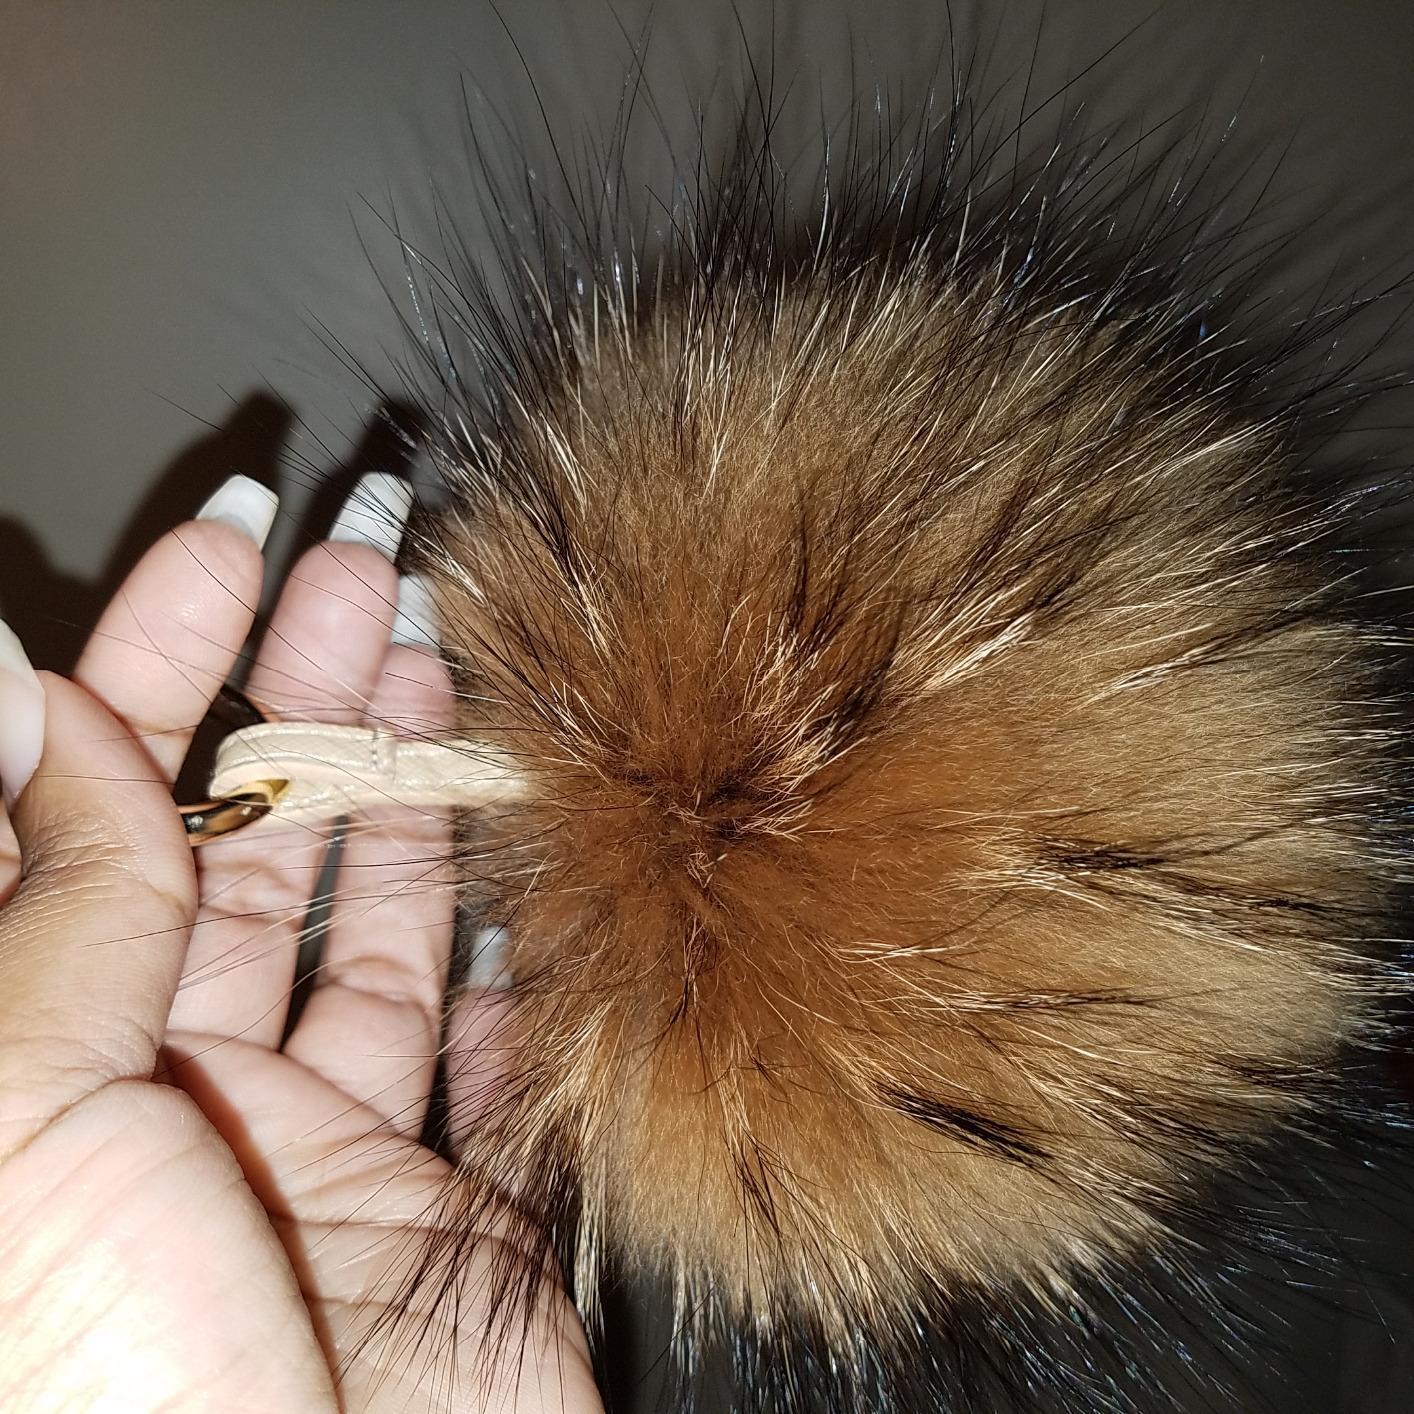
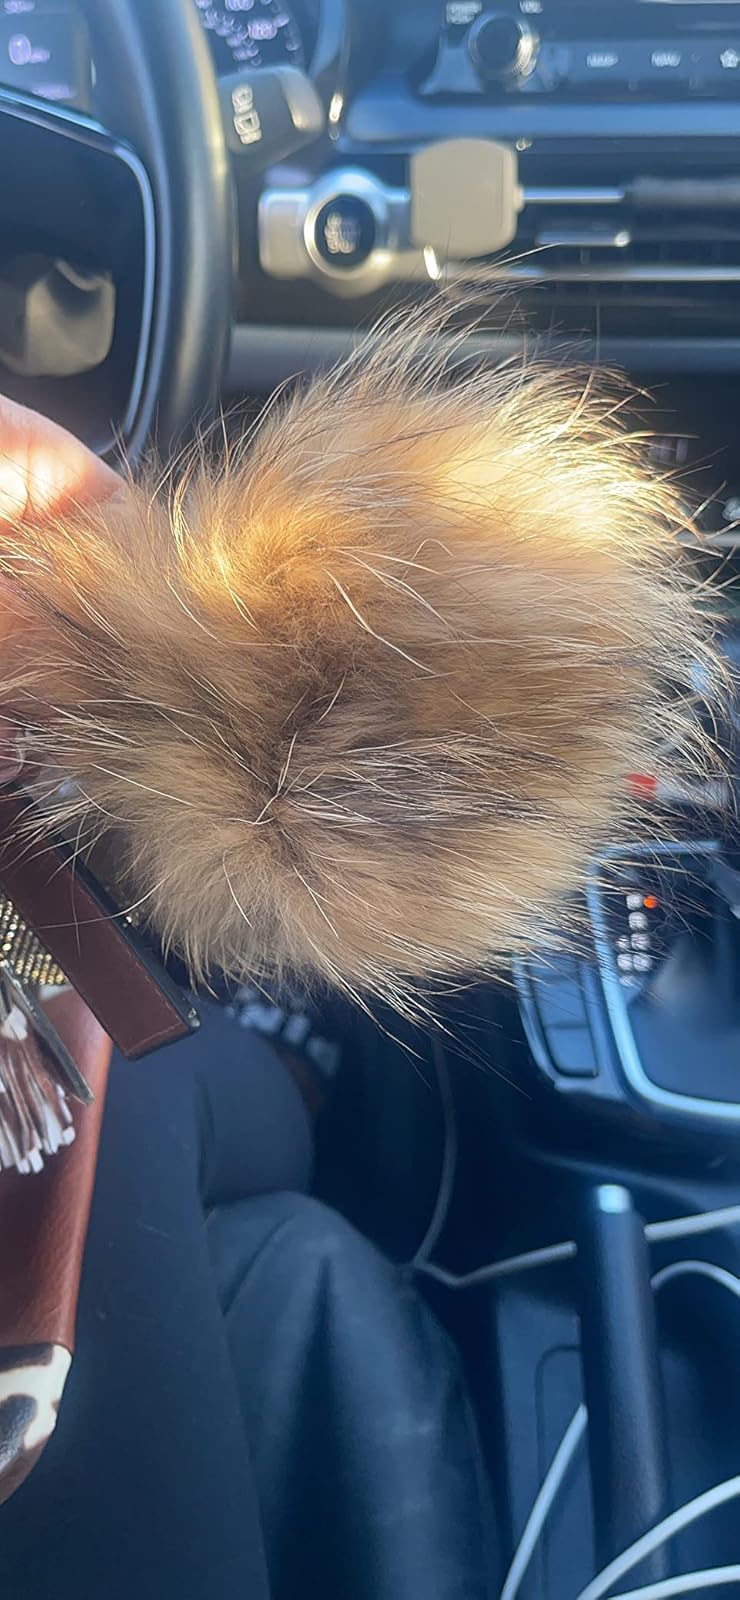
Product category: accessories_keychain
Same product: yes